Bridges Almshouses

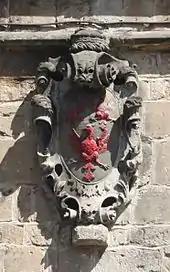
The arms of Lady Anna Bridges (née Rodney)

The terrace is made of three pairs of two-storey houses. They are constructed of limestone with moulded stone mullions over the two and three light windows, surmounted by pantile roof. On the front of the building are cartouches with the arms of Bridges and his wife.